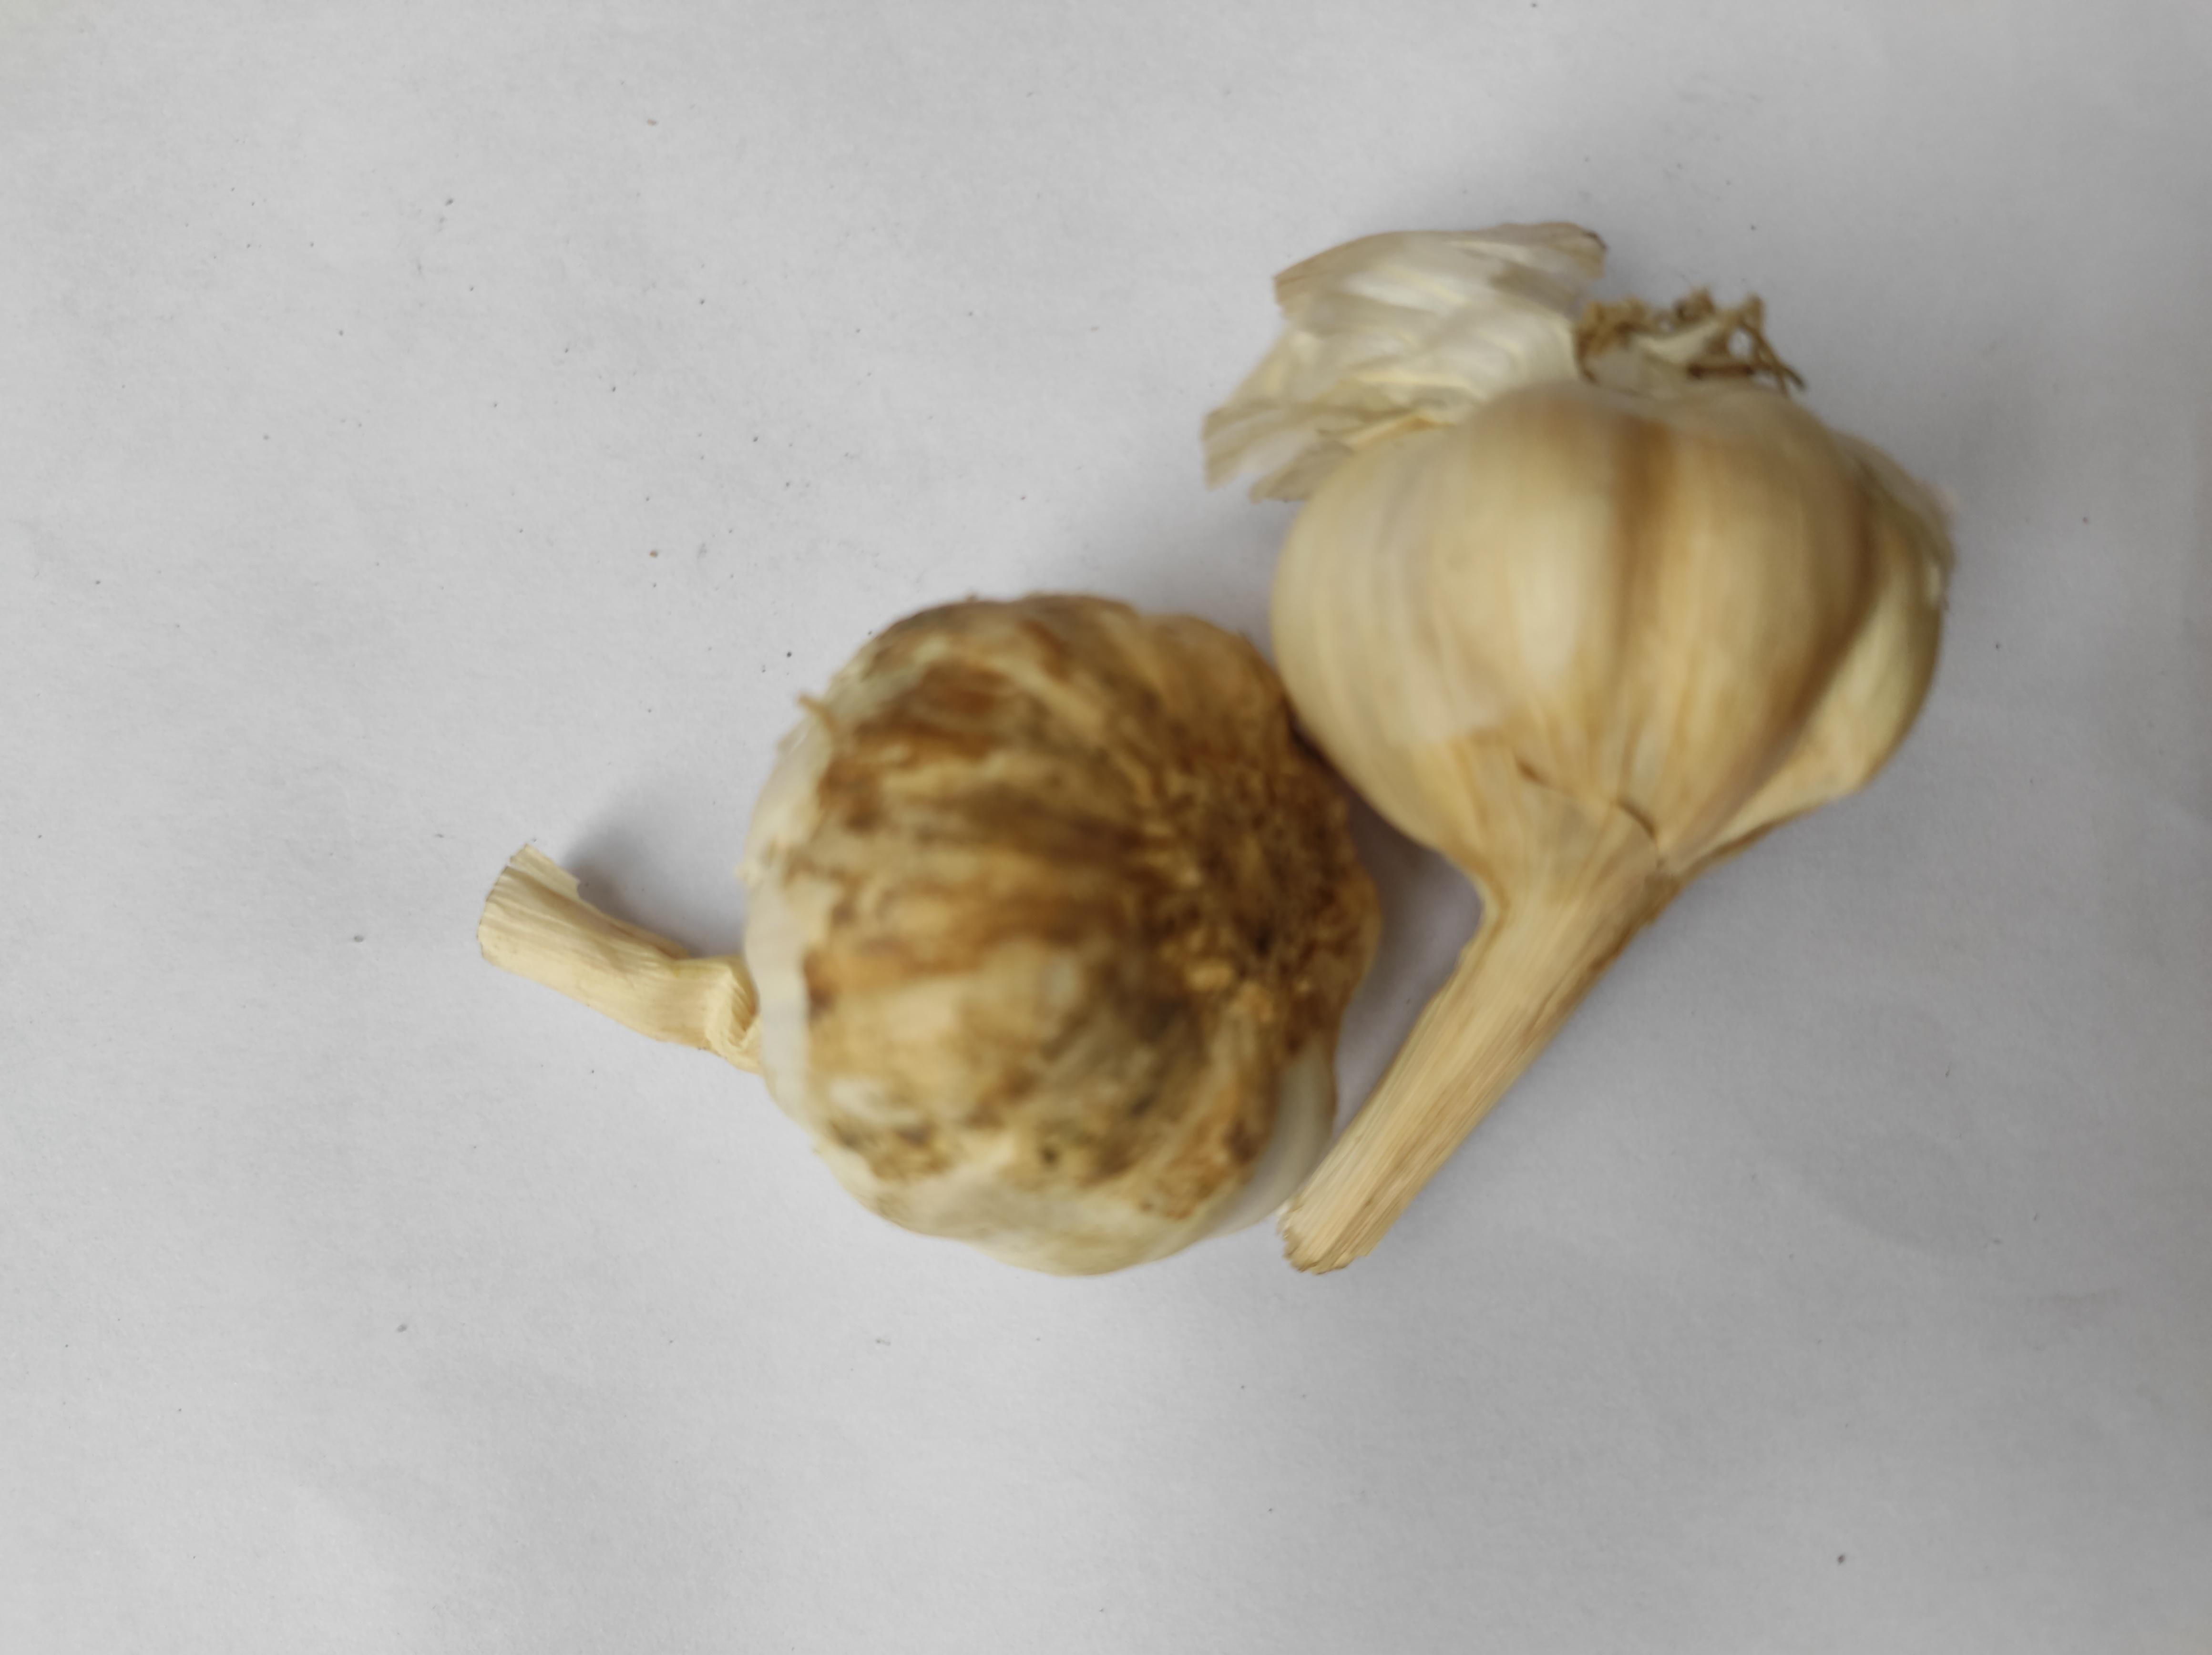
Label: Garlic